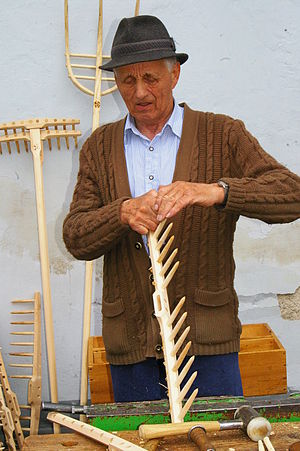
Rivemand
Rivemager.
En rivemand var en ufaglært eller pensioneret arbejdsmand, der arbejdede med en rive. Betegnelsen kan muligvis også være blevet brugt om en rivemager, der arbejdede med at fremstille høstriver af træ.